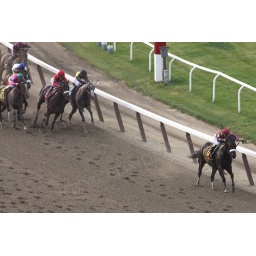
Da' Tara spurts clear of the field rounding the final turn in the Belmont Stakes.